Praveen Chithravel

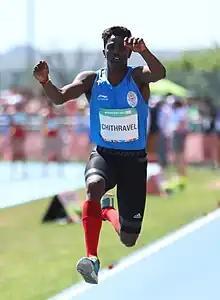
Praveen during the 2018 Youth Olympics

Praveen Chithravel (born 6 June 2001) is an Indian triple jumper. He has represented India at multiple international events, earning a bronze medal at the 2022 Asian Games, as well as silver medals at the 2025 Asian Championships and the 2023 Asian Indoor Championships. Earlier in his career, he also secured a bronze medal at the 2018 Summer Youth Olympics. Chithravel competed at the 2022 Commonwealth Games, where he narrowly missed the podium with a fourth-place finish in the men's triple jump final.